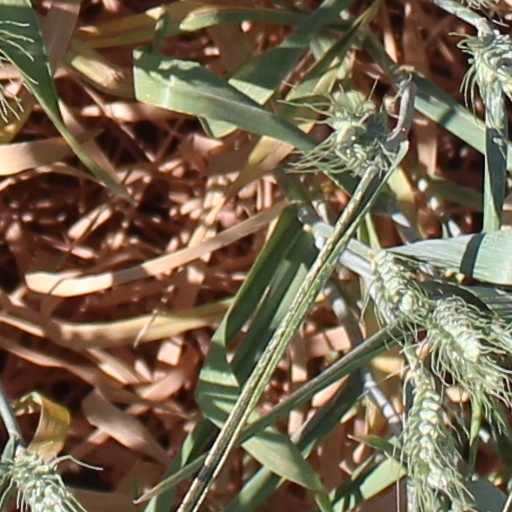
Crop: wheat